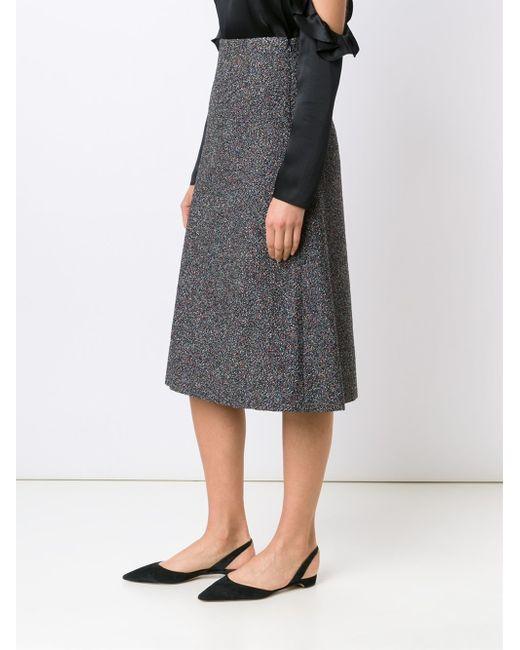
Knielanger Rock aus anthrazitfarbener Wolle mit seitlichen Falten